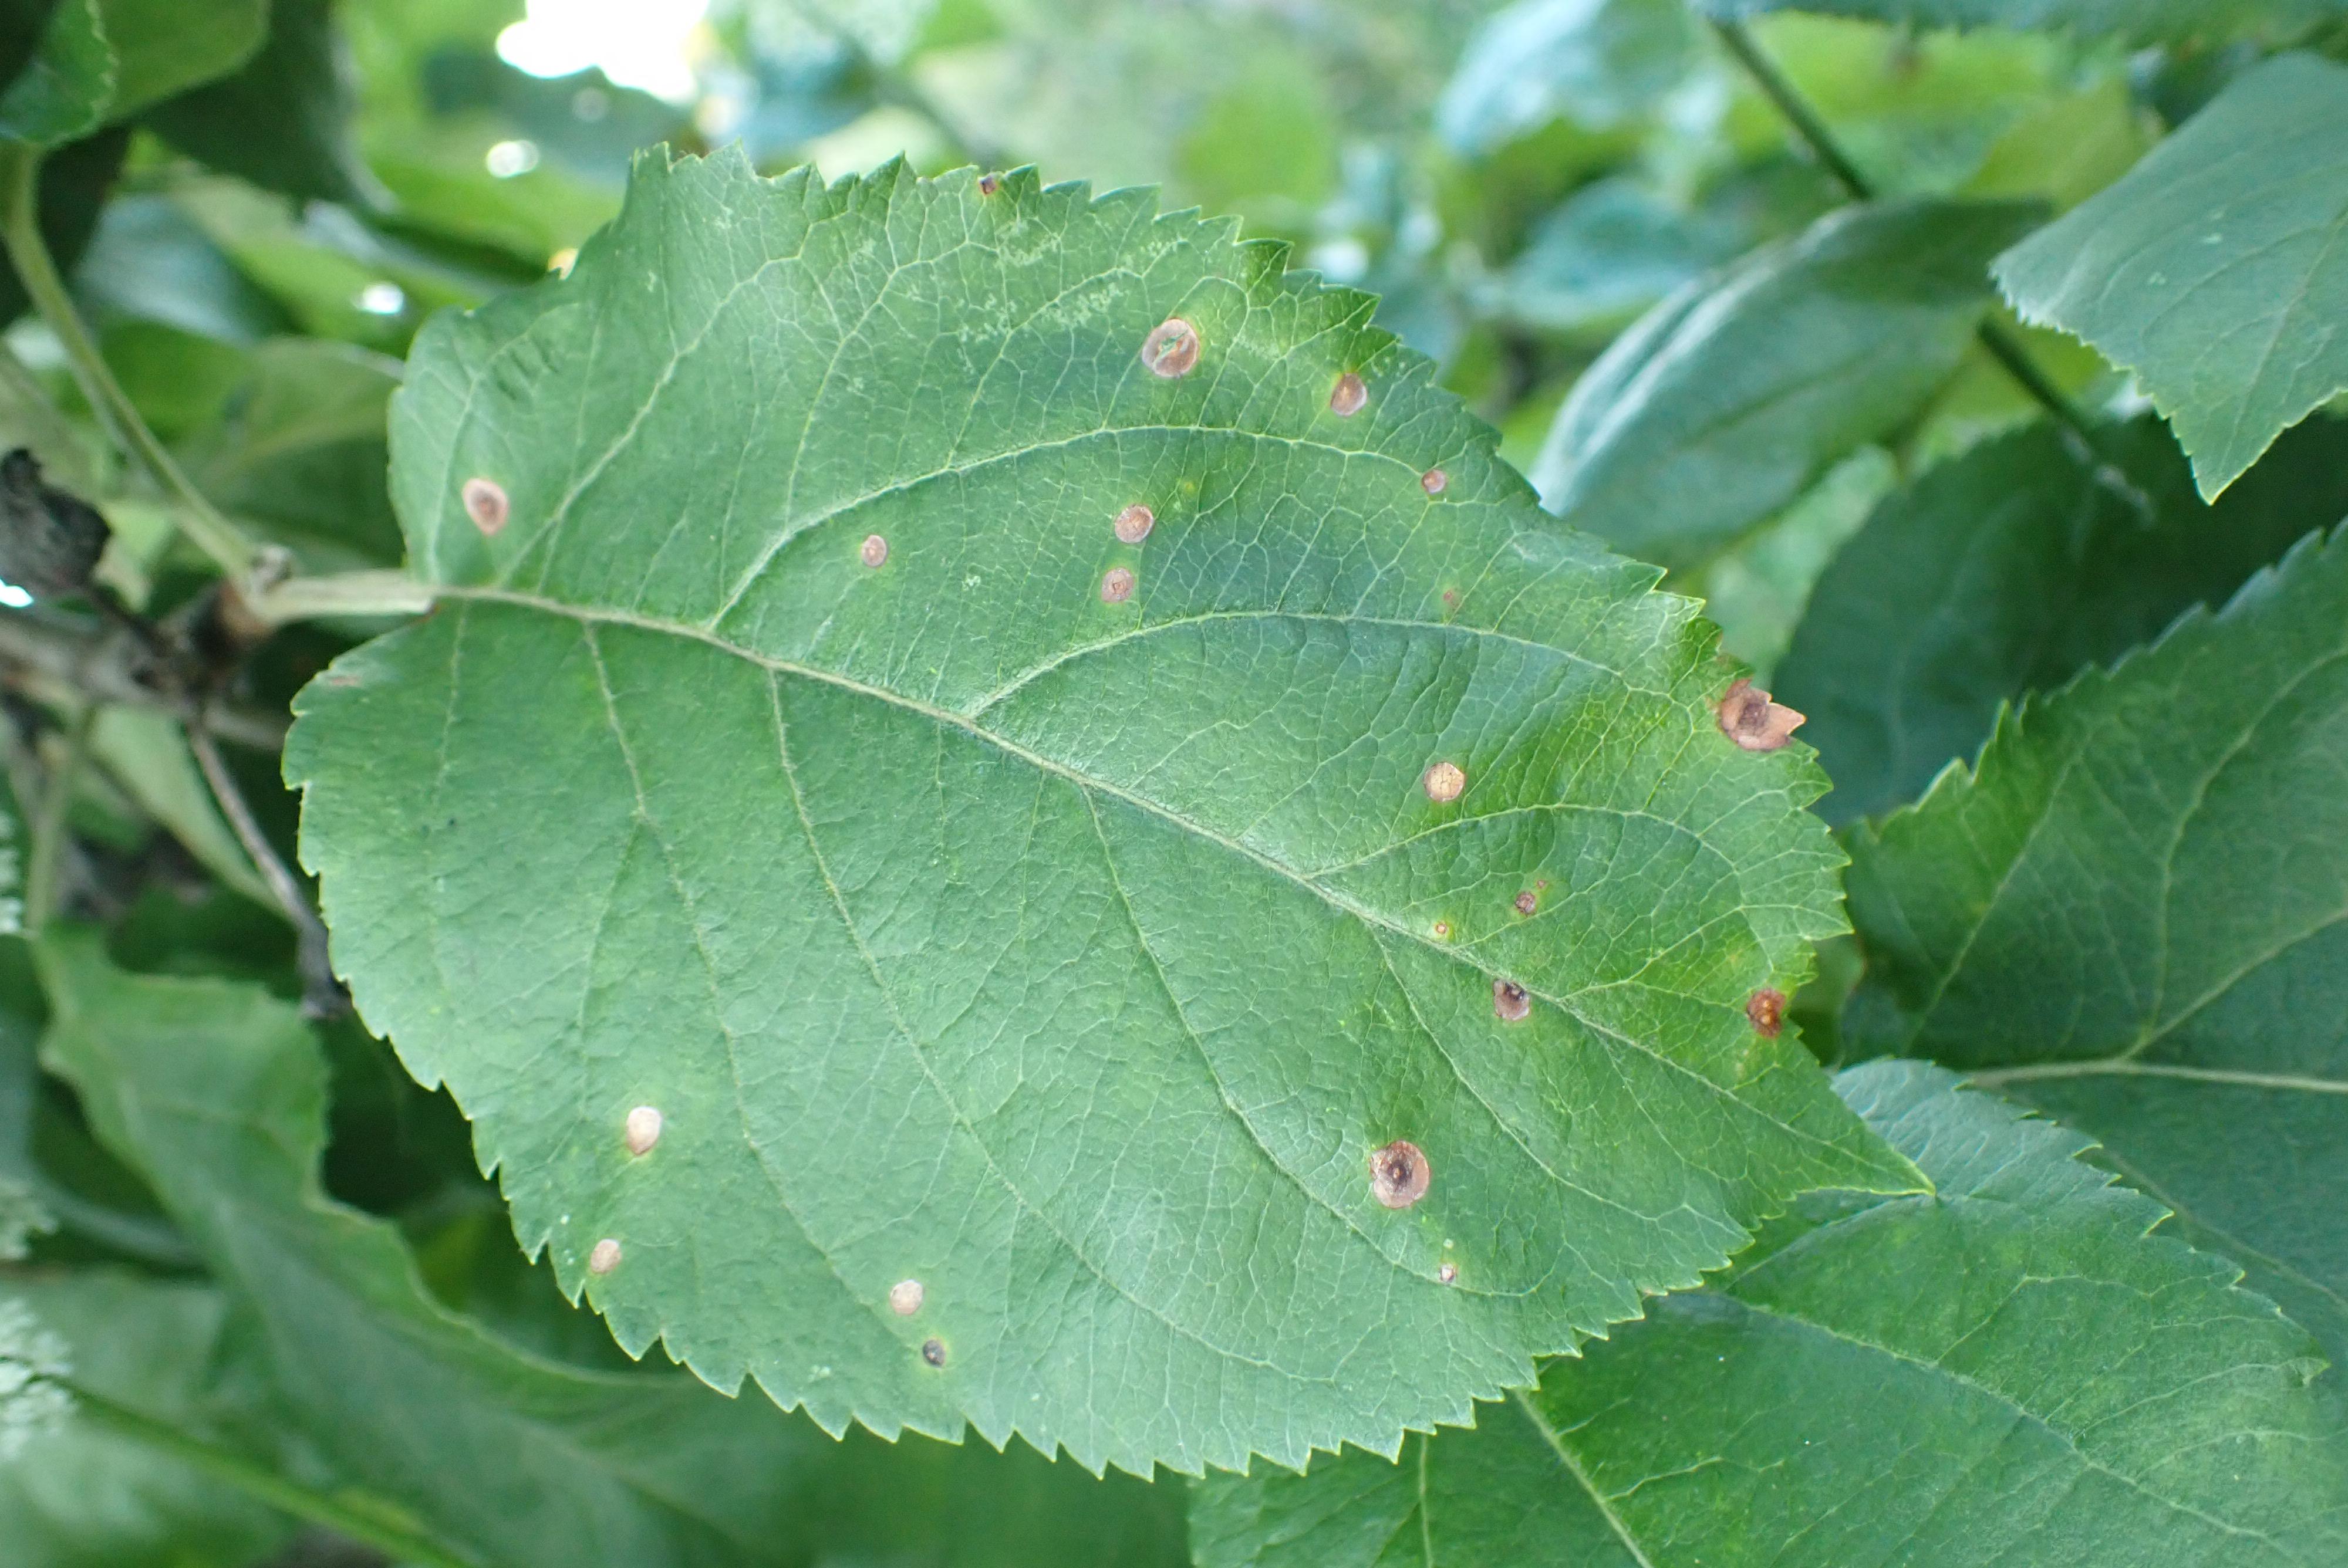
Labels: frog_eye_leaf_spot